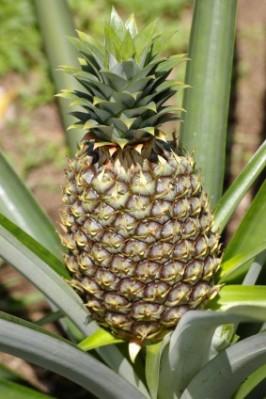
Label: Pineapple